Lee Moves North

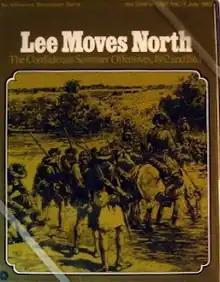
Cover of game after title change from "Lee at Gettysburg" to "Lee Moves North"

Lee Moves North, originally titled "Lee at Gettysburg" and subtitled "The Confederate Summer Offensive, 1862 & 1863", is a board wargame published by Simulations Publications Inc. (SPI) in 1972 that simulates Robert E. Lee's summer offenses of 1862 and 1863 during the American Civil War